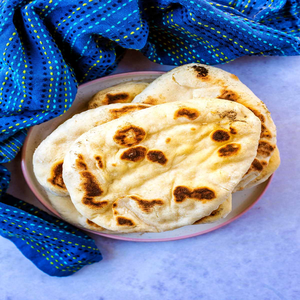
Dish: naan